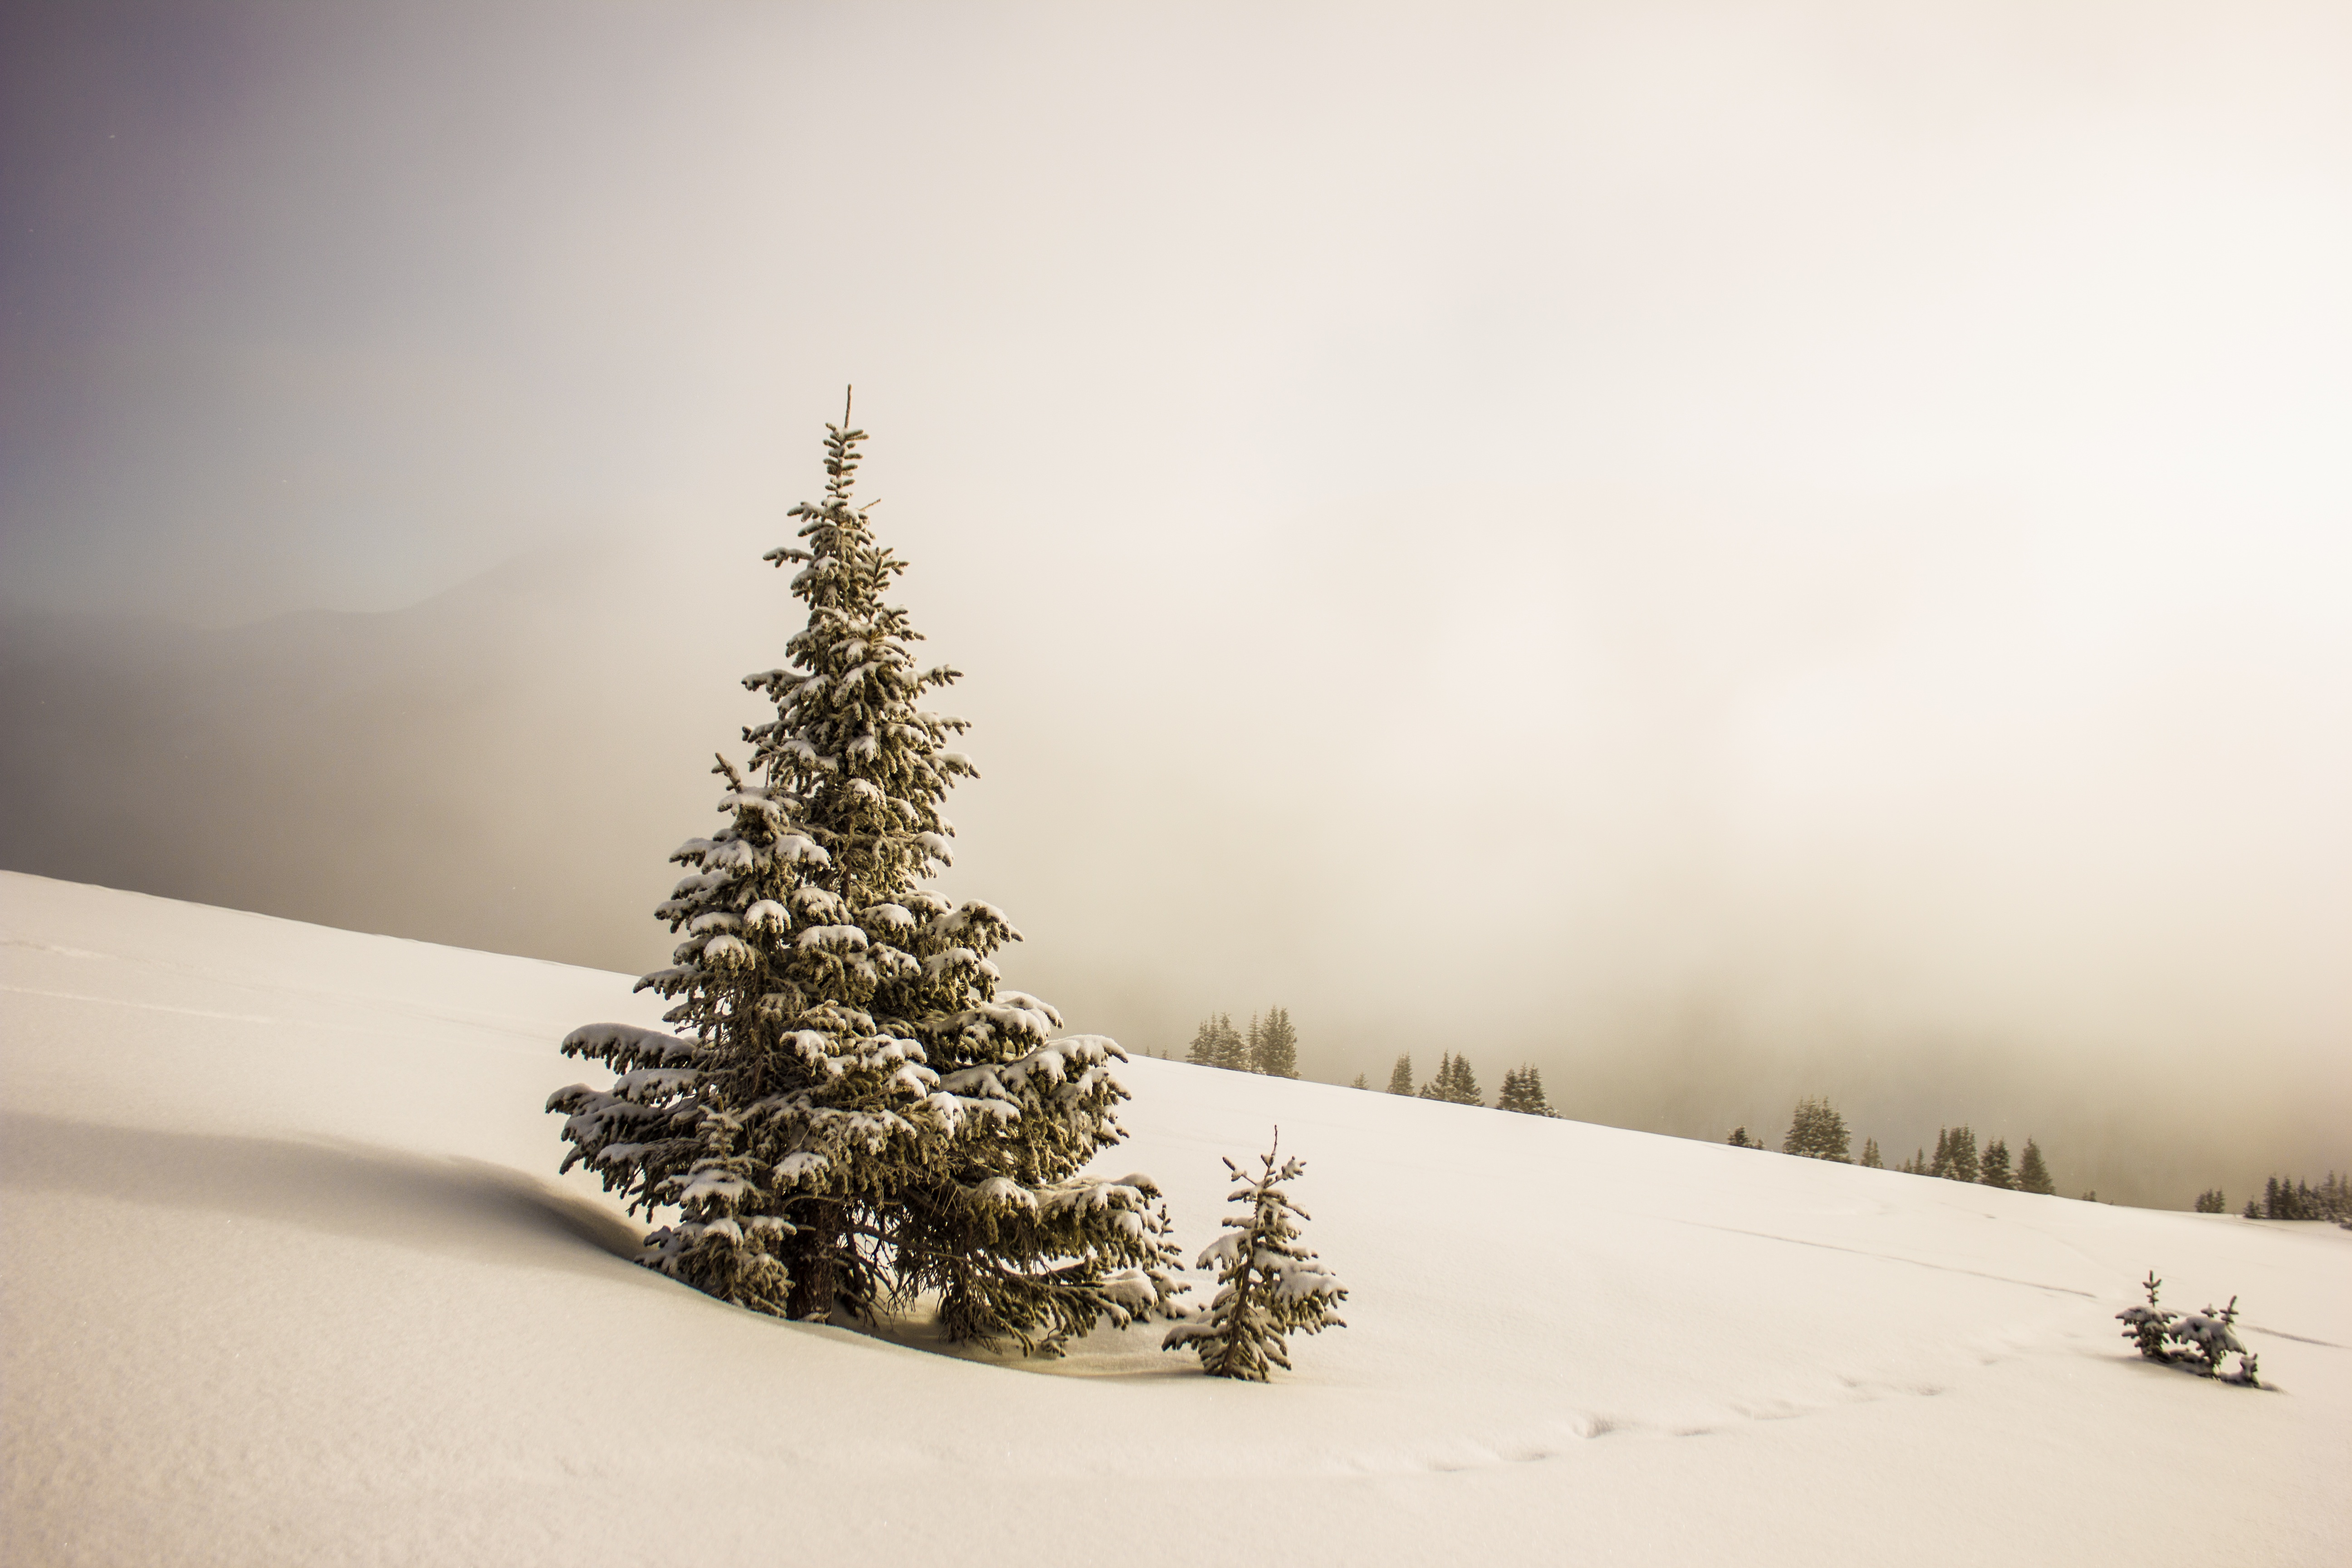
tree, branch, snow, winter, wood, fog, weather, fir, season, freezing, woody plant